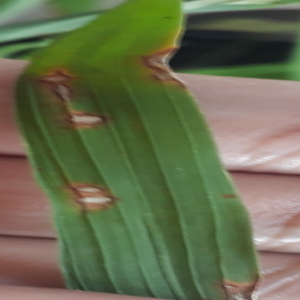
Disease: Blast